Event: Nepal Earthquake
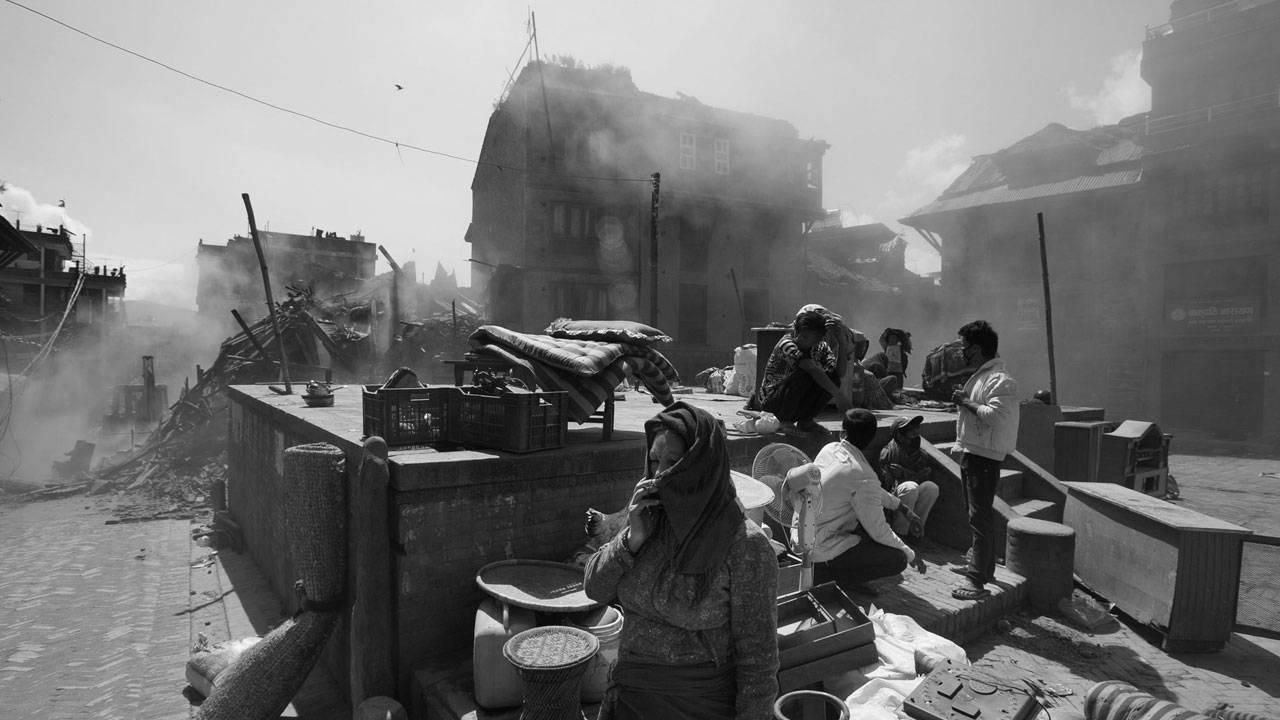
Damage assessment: damage